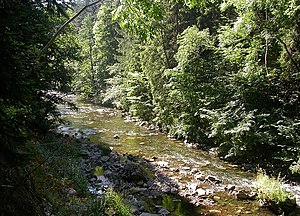
Wutach
Wutach i Schwarzwald
Wutach er en flod i den tyske delstat Baden-Württemberg, og en af Rhinens bifloder med en længde på 90 km. Den har sit udspring i Schwarzwald nær toppen af Feldberg som Seebach; Herfra løber den mod nordøst, og ud i Titisee, og de øvre dele efter Titisee kaldes Gutach. Videre løber den nær Blumberg hvor den drejer mod sydvest. Floden munder ud i Rhinen ved Waldshut-Tiengen.